United Nations Security Council Resolution 1436

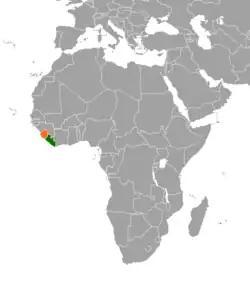
Location of Sierra Leone and Liberia in Africa

United Nations Security Council resolution 1436, adopted unanimously on 24 September 2002, after recalling all previous resolutions on the situation in Sierra Leone, the Council extended the mandate of the United Nations Mission in Sierra Leone (UNAMSIL) for a further six months beginning on 30 September 2002.